Lewis Mausoleum

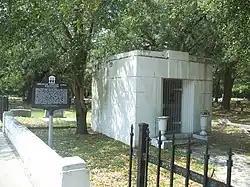

The Lewis Mausoleum is a historic mausoleum in Jacksonville, Florida. It is located in Memorial Cemetery, at the junction of Edgewood Avenue and Moncreif Road. On October 24, 1997, it was added to the U.S. National Register of Historic Places.